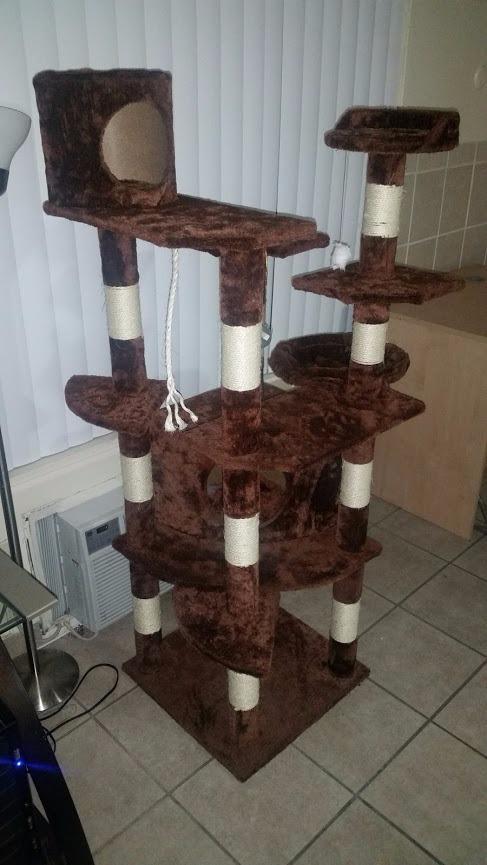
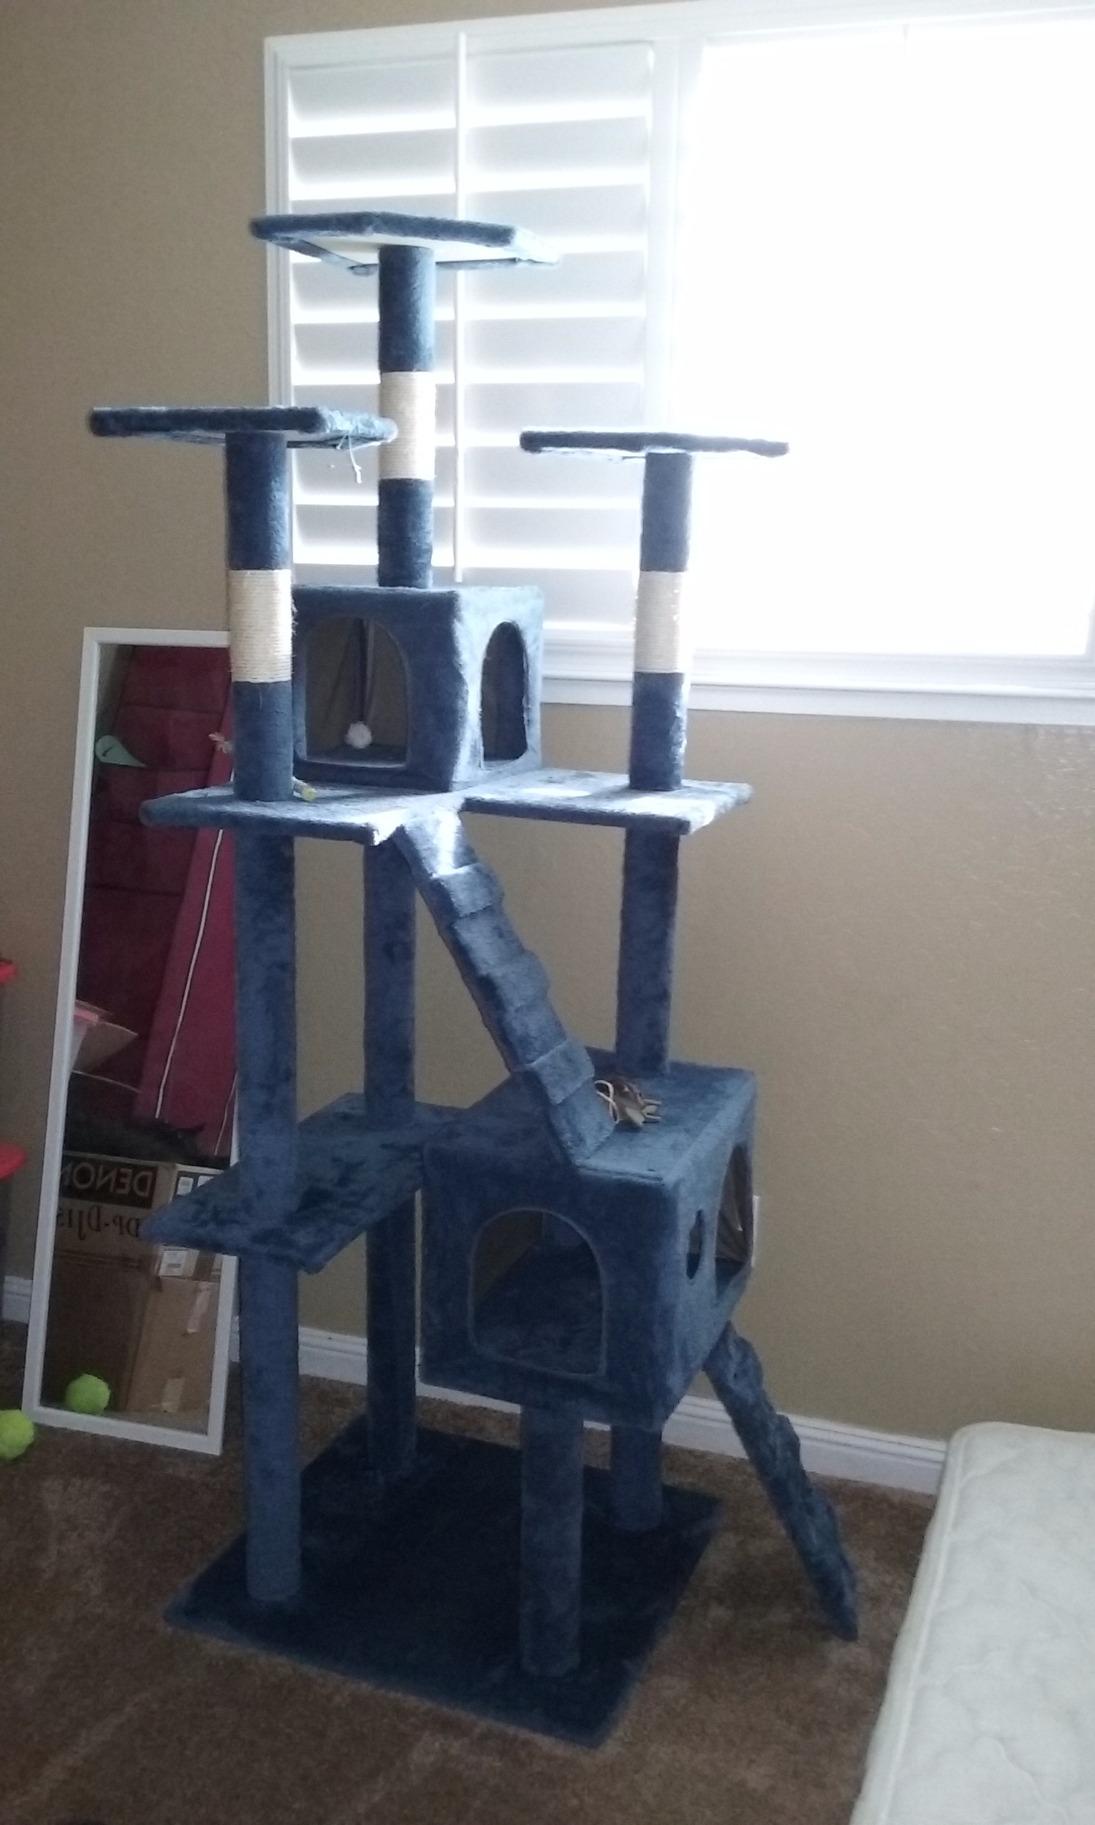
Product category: items_cat tree
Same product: no